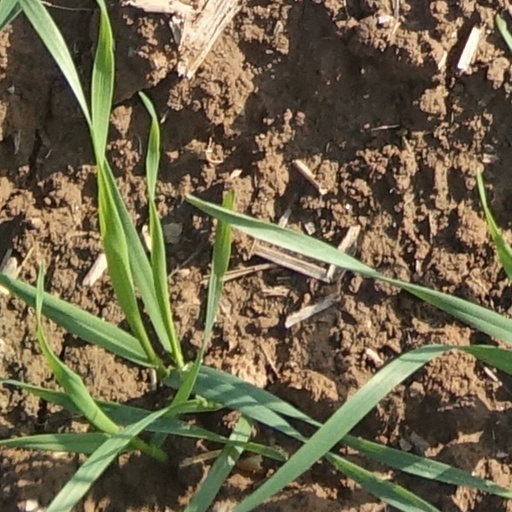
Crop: wheat